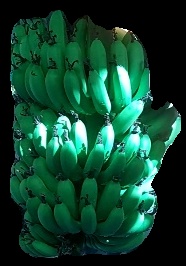
Variety: pachbale
Grade: grade1